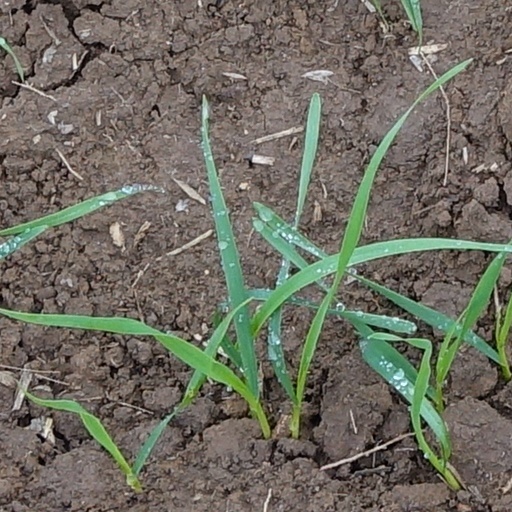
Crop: wheat